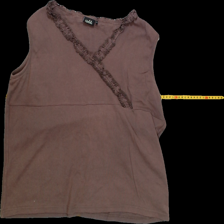
View: front
Type: Tank top
Category: Ladies
Brand: Isolde
Colors: Brown
Material: 100%cotton
Pattern: Plain
Cut: Regular, V-collar
Size: XL
Season: Summer
Trend: No trend
Stains: No
Price range: <50
Recommended usage: Export